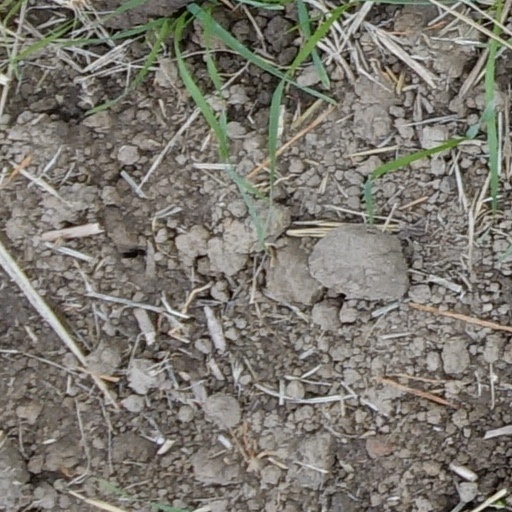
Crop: wheat